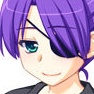
Portrait style: Anime Portrait